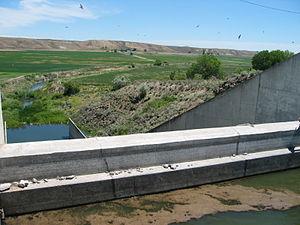
La rivière Malheur, en anglais : Malheur river, est un affluent de la rivière Snake dans l'État de l'Oregon au nord-ouest des États-Unis. Elle parcourt environ 190 miles dans la partie orientale de l'État de l'Oregon, son cours fait 306 kilomètres de long.